Adultery

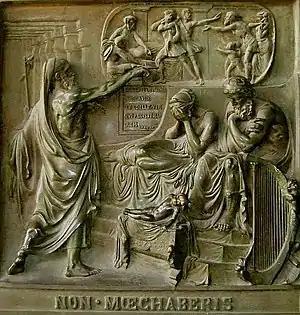
'Thou shalt not commit adultery' (Nathan confronts David); bronze bas-relief on the door of the La Madeleine, Paris, Paris.

In the Greco-Roman world, there were stringent laws against adultery, but these applied to sexual intercourse with a married woman. In the early Roman Law, the "jus tori" belonged to the husband. It was therefore not illegal for a husband to have sex with a slave or an unmarried woman.